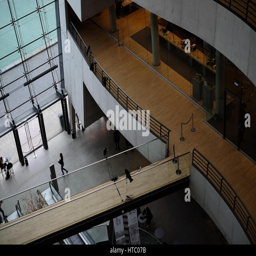
a good example of modern danish architecture at it 's best